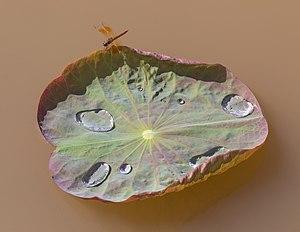
Libellule Brachythemis contaminata, mâle, sur une feuille de Nelumbo nucifera (Lotus sacré) avec des gouttes d'eau, à la surface d'un étang boueux, à Don Det, Si Phan Don, Laos. La texture du Nelumbo est superhydrophobe et cette propriété a donné son nom à l'effet lotus, quand les gouttes d'eau glissent sur la surface sans la mouiller.
Si Phan Don est un archipel fluvial de la province de Champasak, au sud du Laos.